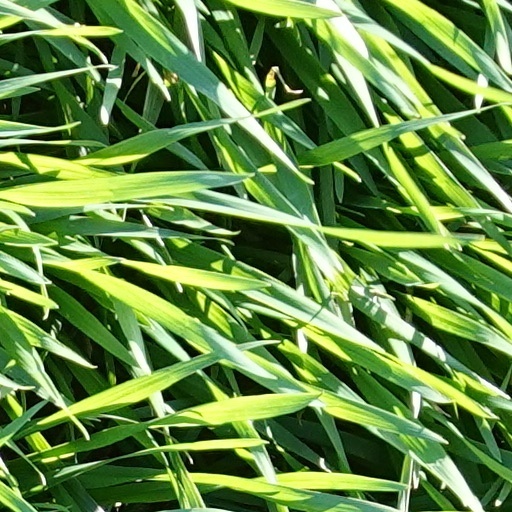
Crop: wheat